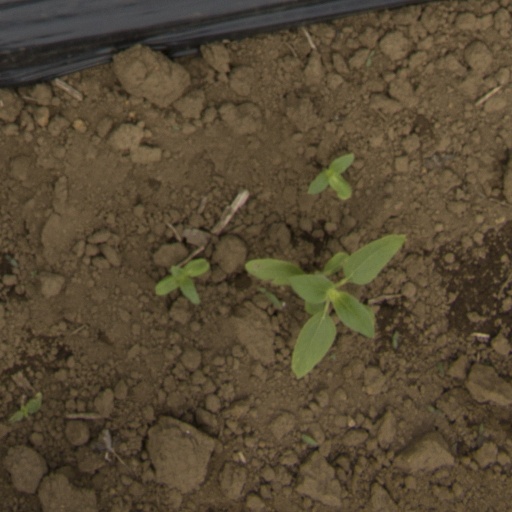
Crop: Jerusalem artichoke